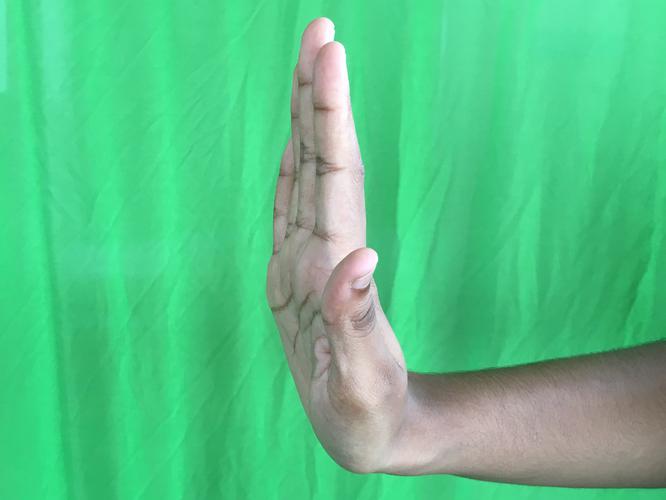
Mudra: Pathaka
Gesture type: single_hand